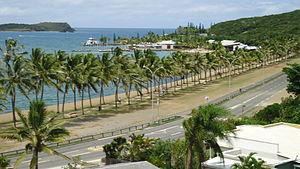
Promenade Pierre Vernier
Nouméa, principale ville portuaire de Nouvelle-Calédonie, est le chef-lieu de cette collectivité d'outre-mer française au statut spécifique et de la Province Sud, située sur une presqu'île de la côte sud-ouest de la Grande Terre.